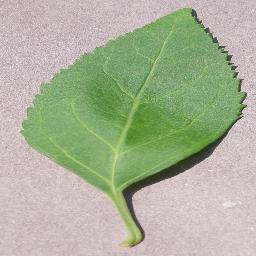
Label: Cherry___healthy